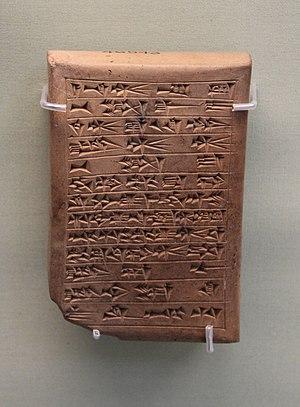
Copie d'une inscription commémorative du roi Hammurabi de Babylone (v. 1792-1750 av. J.-C.), réalisée durant l'époque néo-babylonienne (VIe siècle av. J.-C.), imitant la graphie de l'époque d'origine de l'inscription. Trouvée à Babylone. BM 46843.
L’écriture cunéiforme est un système d'écriture complet mis au point en Basse Mésopotamie entre 3400 et 3300 av. J.-C., qui s'est par la suite répandu dans tout le Proche-Orient ancien, avant de disparaître dans les premiers siècles de l'ère chrétienne. Au départ pictographique et linéaire, la graphie de cette écriture a progressivement évolué vers des signes constitués de traits terminés en forme de « coins » ou « clous », auxquels elle doit son nom, « cunéiforme », qui lui a été donné aux XVIIIᵉ et XIXᵉ siècles. Cette écriture se pratique par incision à l'aide d'un calame sur des tablettes d'argile, ou sur une grande variété d'autres supports.